Matthew Jones House

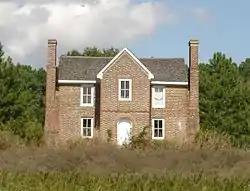
The Matthew Jones House in 2014

The Matthew Jones House is a historic plantation house located on Fort Eustis in Newport News, Virginia. The house sits on a hill toward the northern end of Mulberry Island, overlooking the James River. It was built ca. 1725 as a one-and-a-half-story frame dwelling with brick chimneys and later underwent two major renovations. During the first renovation, in 1730, the walls were bricked in and a shed room and porch tower were added. During the second, in 1893, the house was raised to a full two stories. In 1918 the house and its surrounding land were acquired by the U.S. government for the establishment of an army post. By the late twentieth century, the Matthew Jones House had fallen into grave disrepair. In 1993 it was preserved and rehabilitated by the National Park Service in cooperation with the U.S. Army Corps of Engineers. Today it serves as an architectural museum.